Western literature

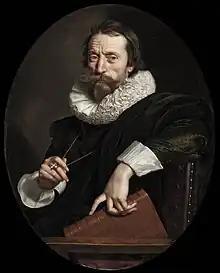
Portrait of Giambattista Marino by Frans Pourbus the Younger

Prose and poetic literature within western regions, most prominently in England during the early modern era, had a distinct Biblical influence which only began to be rejected during the Enlightenment period of the 18th century. European poetry during the 17th century tended to meditate on or reference the scriptures and teachings of the Bible, an example being orator George Herbert's "The Holy Scriptures (II)", in which Herbert relies heavily on biblical ligatures to create his sonnets.